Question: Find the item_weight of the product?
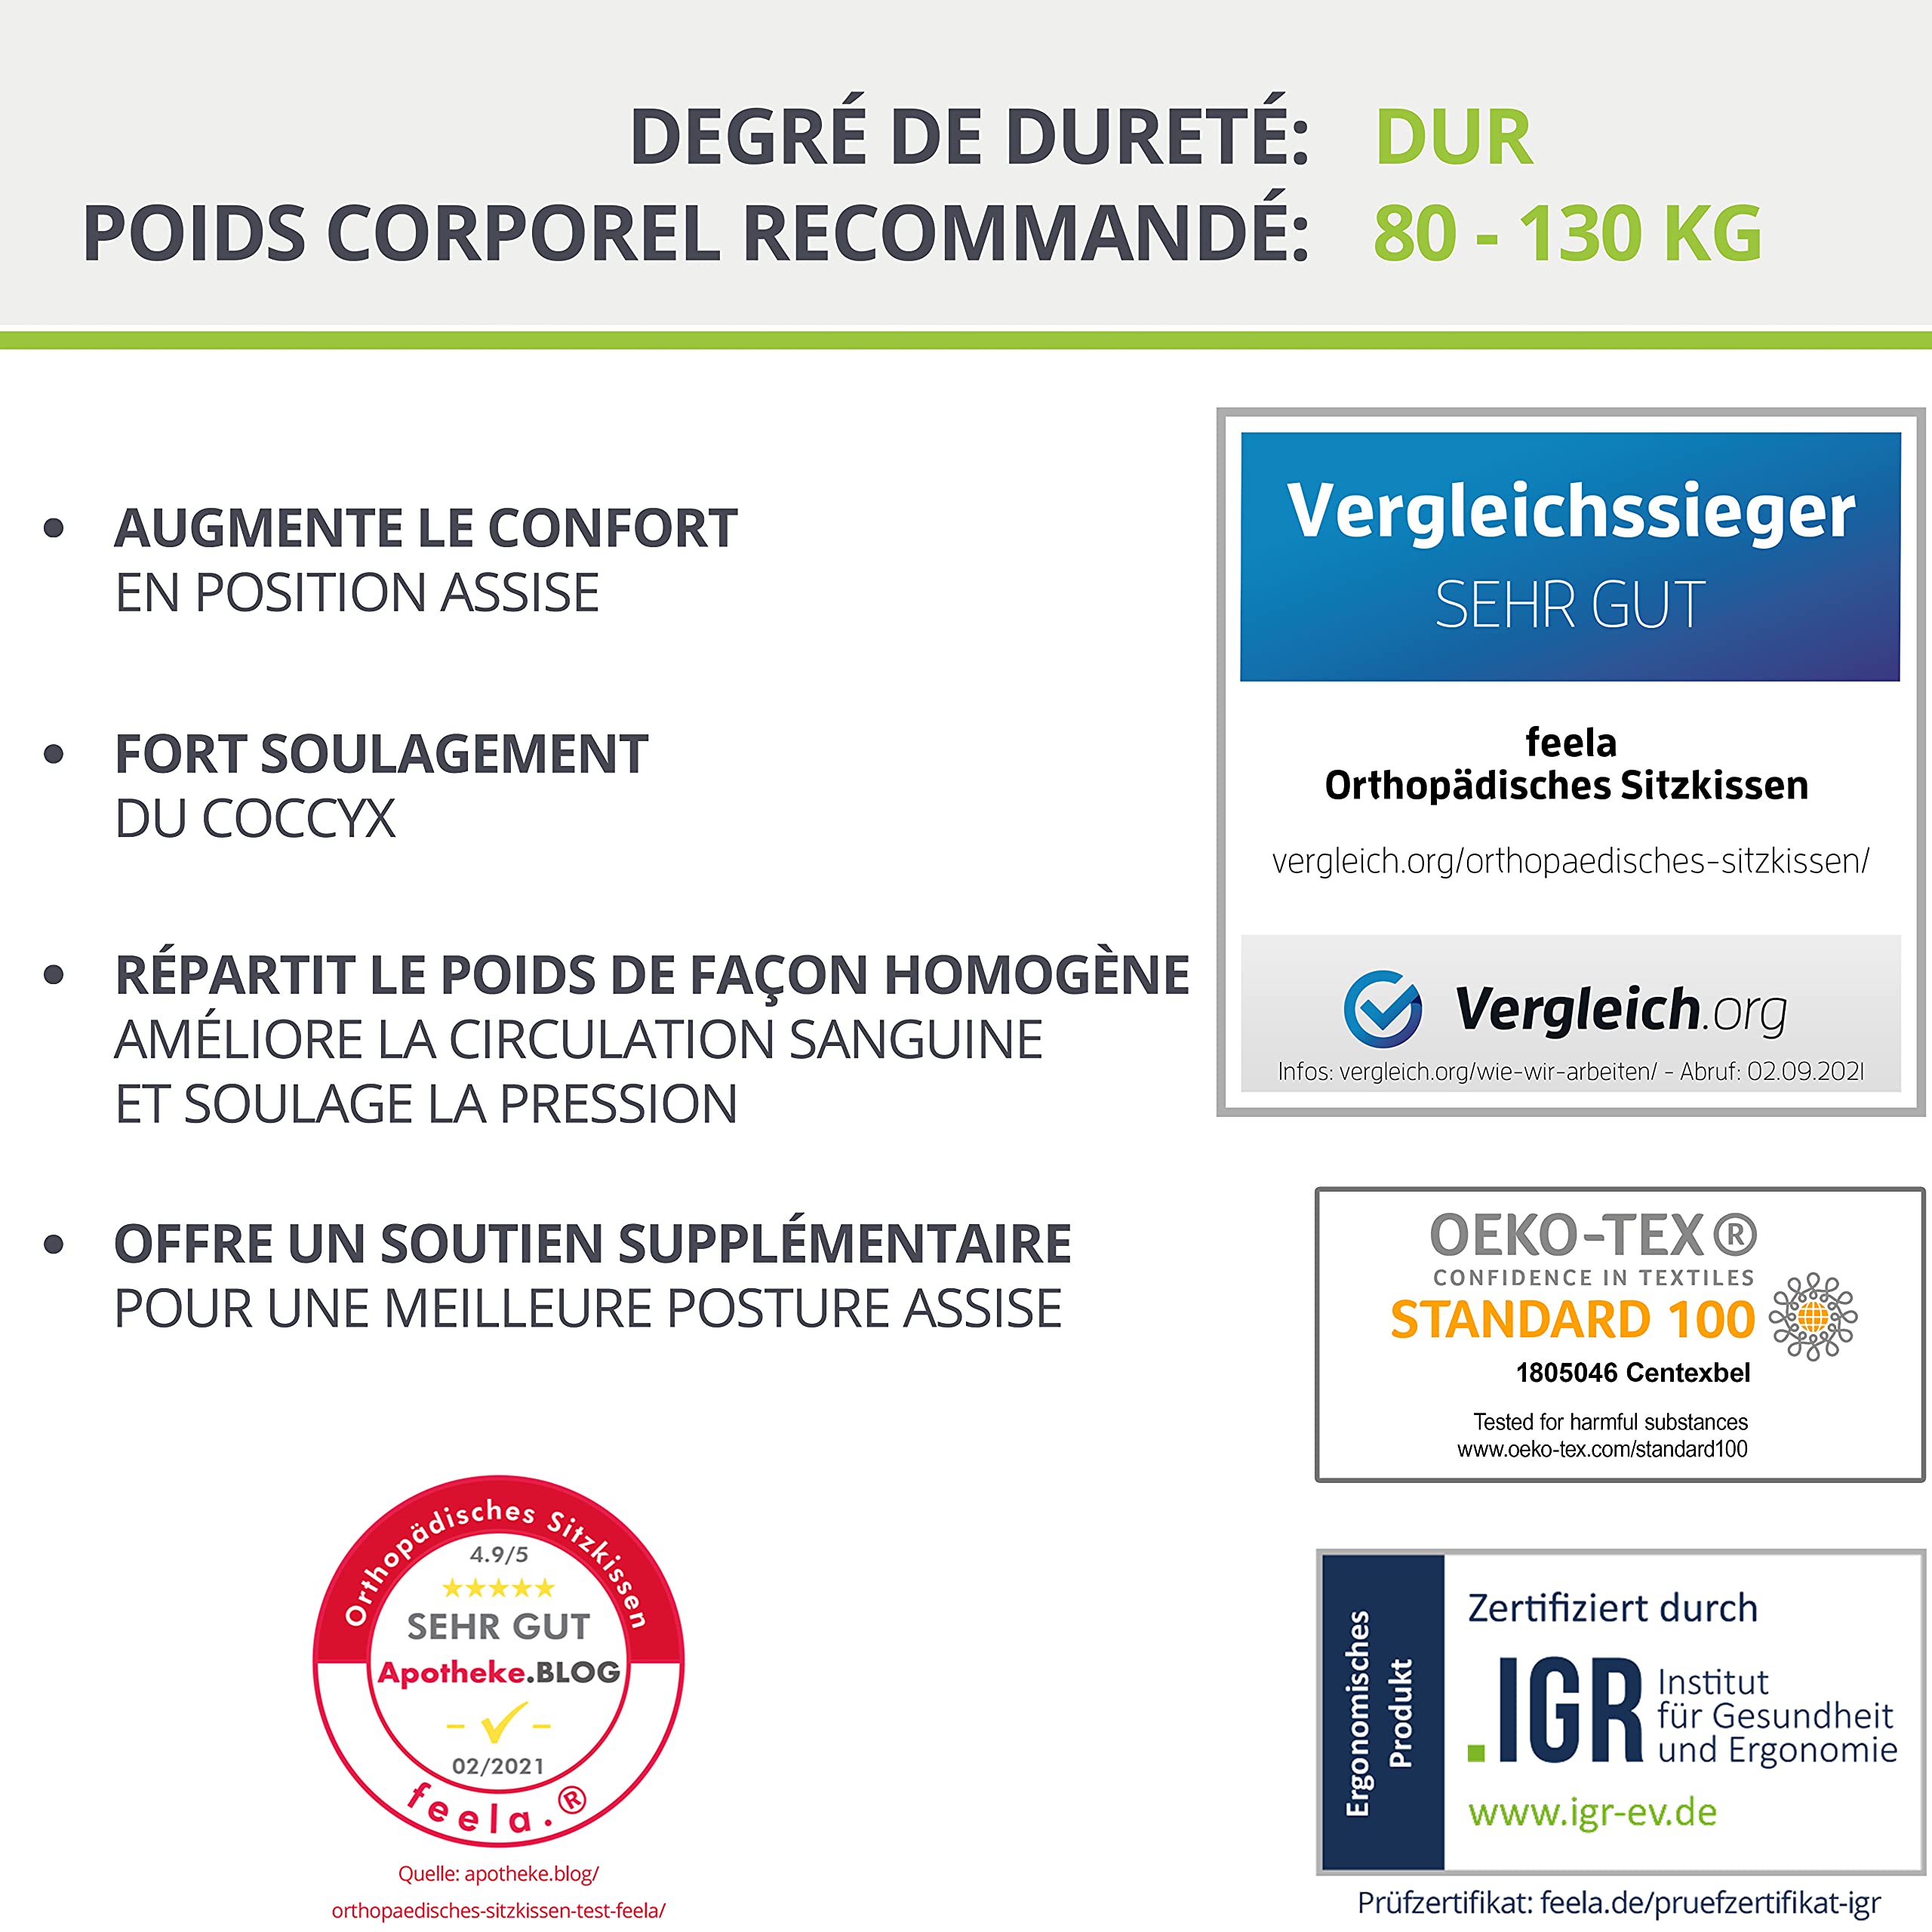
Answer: [80.0, 130.0] kilogram